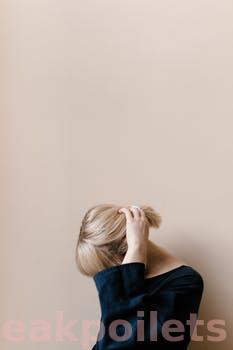
Label: Watermark